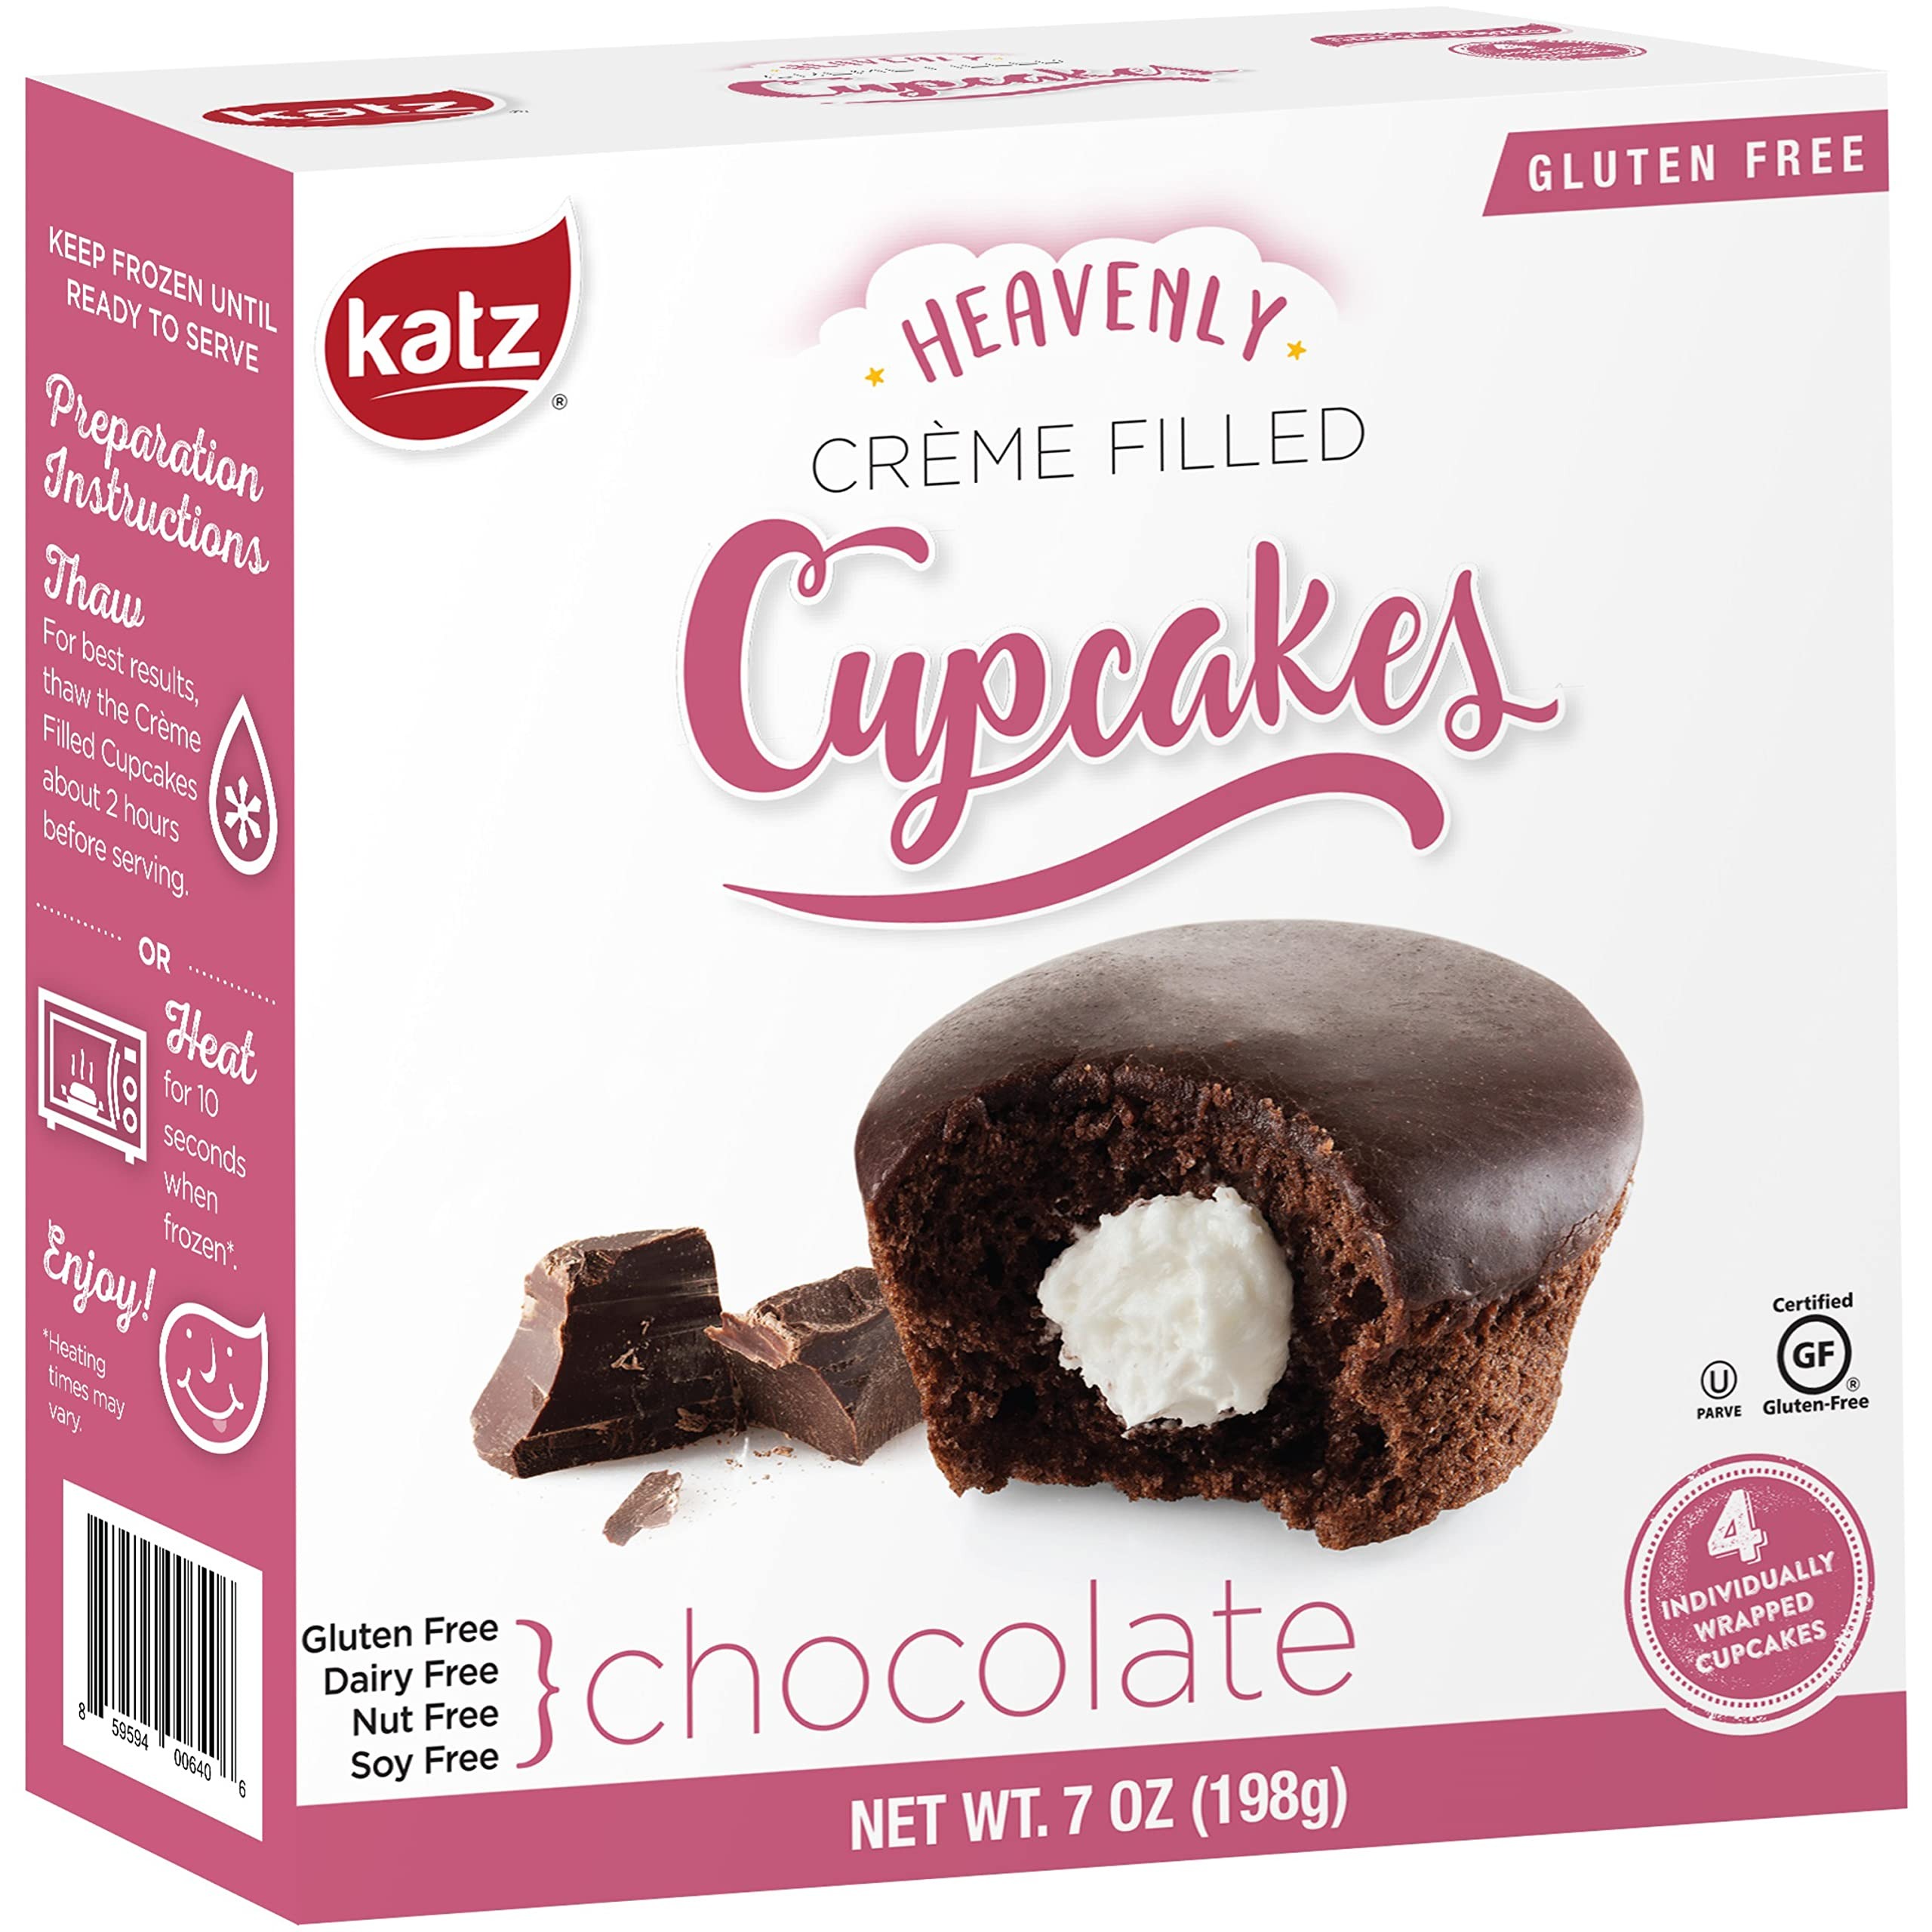
Item Name: Katz Gluten Free Snacks Chocolate Crème Filled Cupcakes | Dairy Free, Nut Free, Soy Free, Gluten Free | Kosher (1 Pack of 4 Crème Cupcakes, 7 Ounce)
Value: 6.9
Unit: Ounce

Price: 5.79